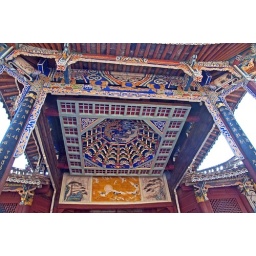
The roof of the old theatre in Sideng market square, Shaxi, renovated as part of the Shaxi Rehabilitation Project.